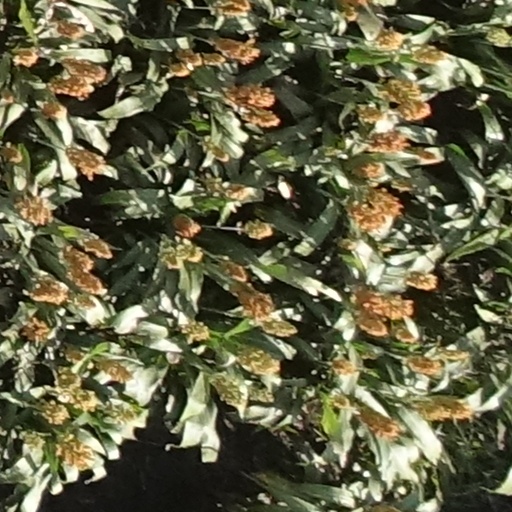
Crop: sorghum